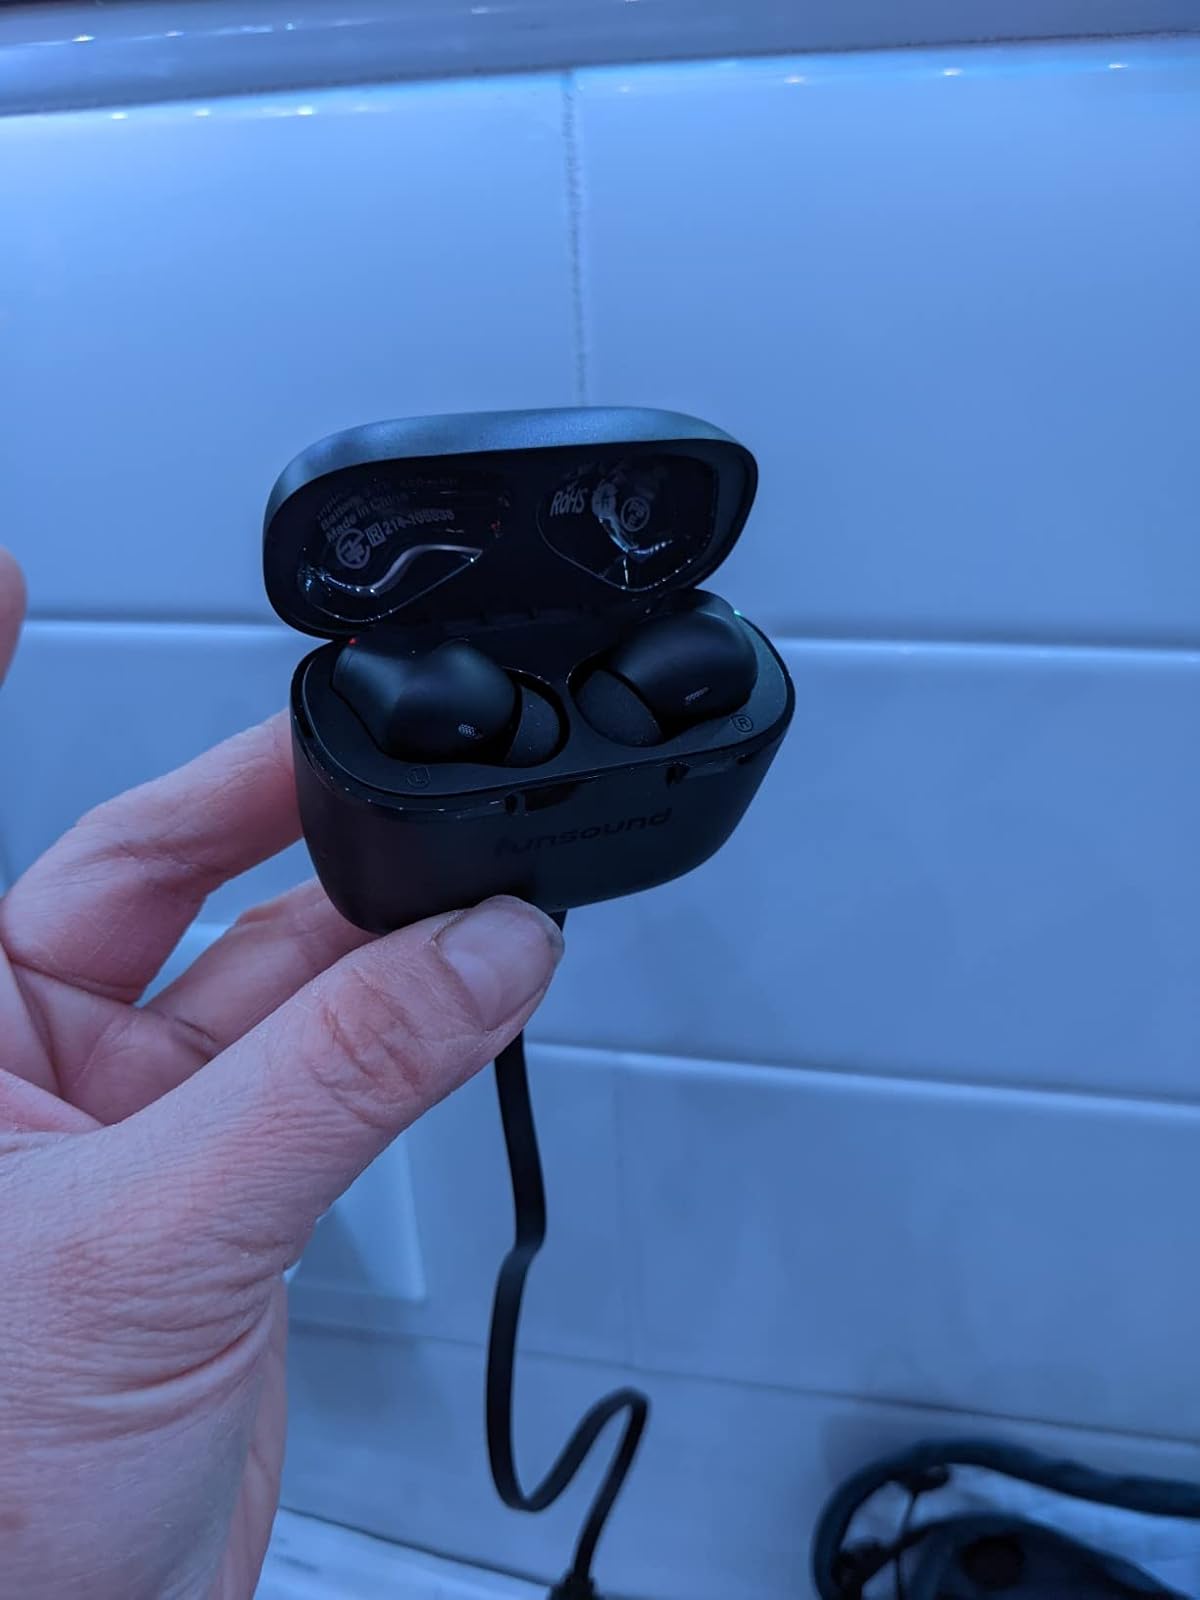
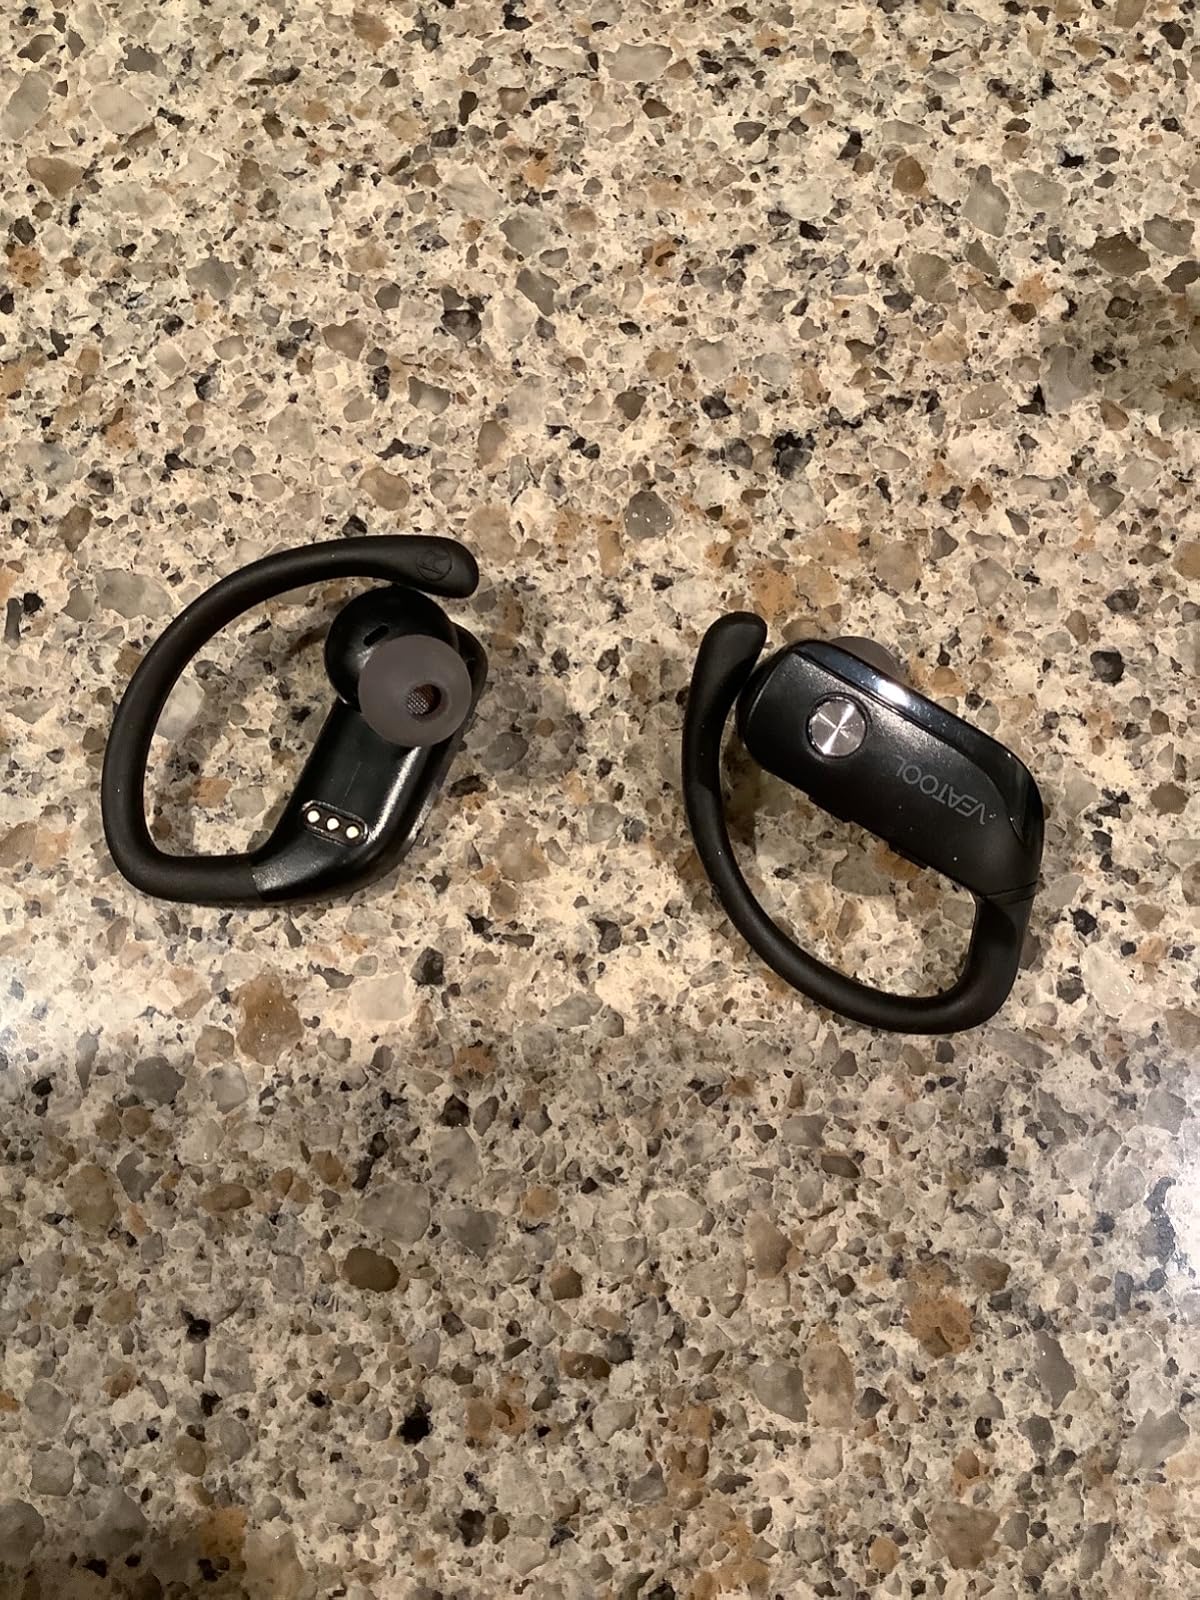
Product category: earbuds
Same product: no